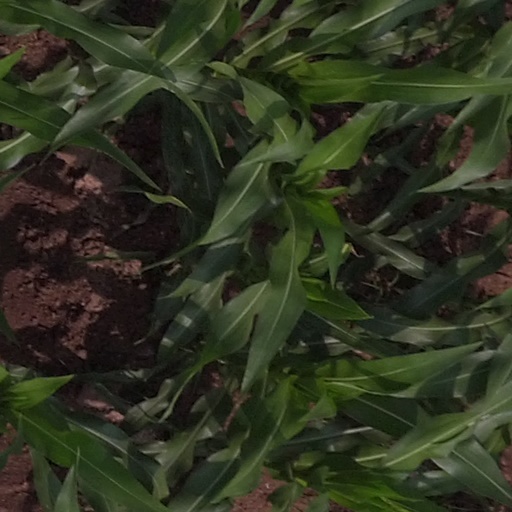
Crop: maize; corn